Gifu lanterns

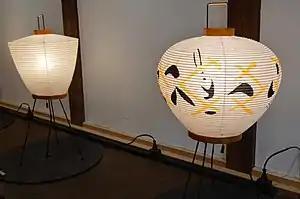
Gifu lanterns

, or Gifu paper lanterns, are a special product of the city of Gifu in Gifu Prefecture, Japan. They have been labeled as one of Gifu's traditional crafts. Famed artist Isamu Noguchi designed a series of Gifu Lanterns that were entitled "Akari", meaning "light."